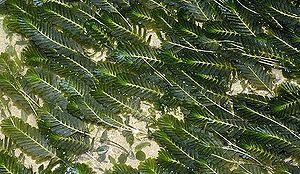
Parfois, les Halophila spinulosa (Herbes fougères) peuvent couvrir, à Changi (Singapour) de grandes surfaces, format des tapis de belles plumes vertes.
Halophila est un genre de plantes monocotylédones sous-marines de la famille des